History of Ivory Coast

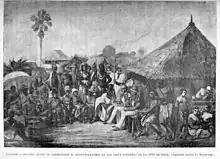
Commander E. Bouët-Willaumez and the chiefs of the Krou coast in trade negotiations

Ivory Coast, like the rest of West Africa, was subject to these influences but the absence of sheltered harbors along its coastline prevented Europeans from establishing permanent trading posts. Thus, seaborne trade was irregular and played only a minor role in the penetration and eventual conquest of Ivory Coast by Europeans. The slave trade, in particular, had little effect on the peoples of Ivory Coast. A profitable trade in ivory existed in the 17th century and gave the area its name. However, the resulting decline in elephant population ended the ivory trade by the beginning of the 18th century.